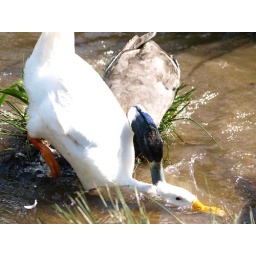
Serious duck fight at Mallards Pike Lake in the forest of Dean